Antinomianism

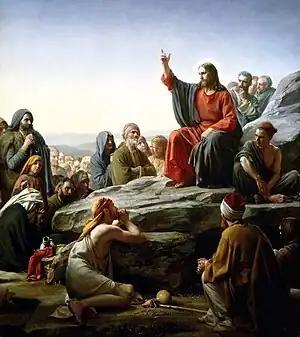
Christians believe that Jesus is the mediator of the New Covenant in . Depicted is his Sermon on the Mount in which he commented on the Law.

The Apostle Paul, in his Letters, says that believers are saved by the unearned grace of God, not by good works, "lest anyone should boast", and placed a priority on orthodoxy (right belief) before orthopraxy (right practice). The soteriology of Paul's statements in this matter has long been a matter of dispute. In modern Protestant orthodoxy, this passage is interpreted as a reference to justification by trusting Christ.